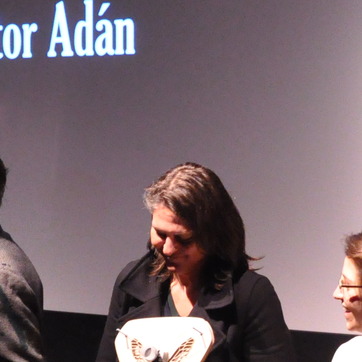
Material: hair